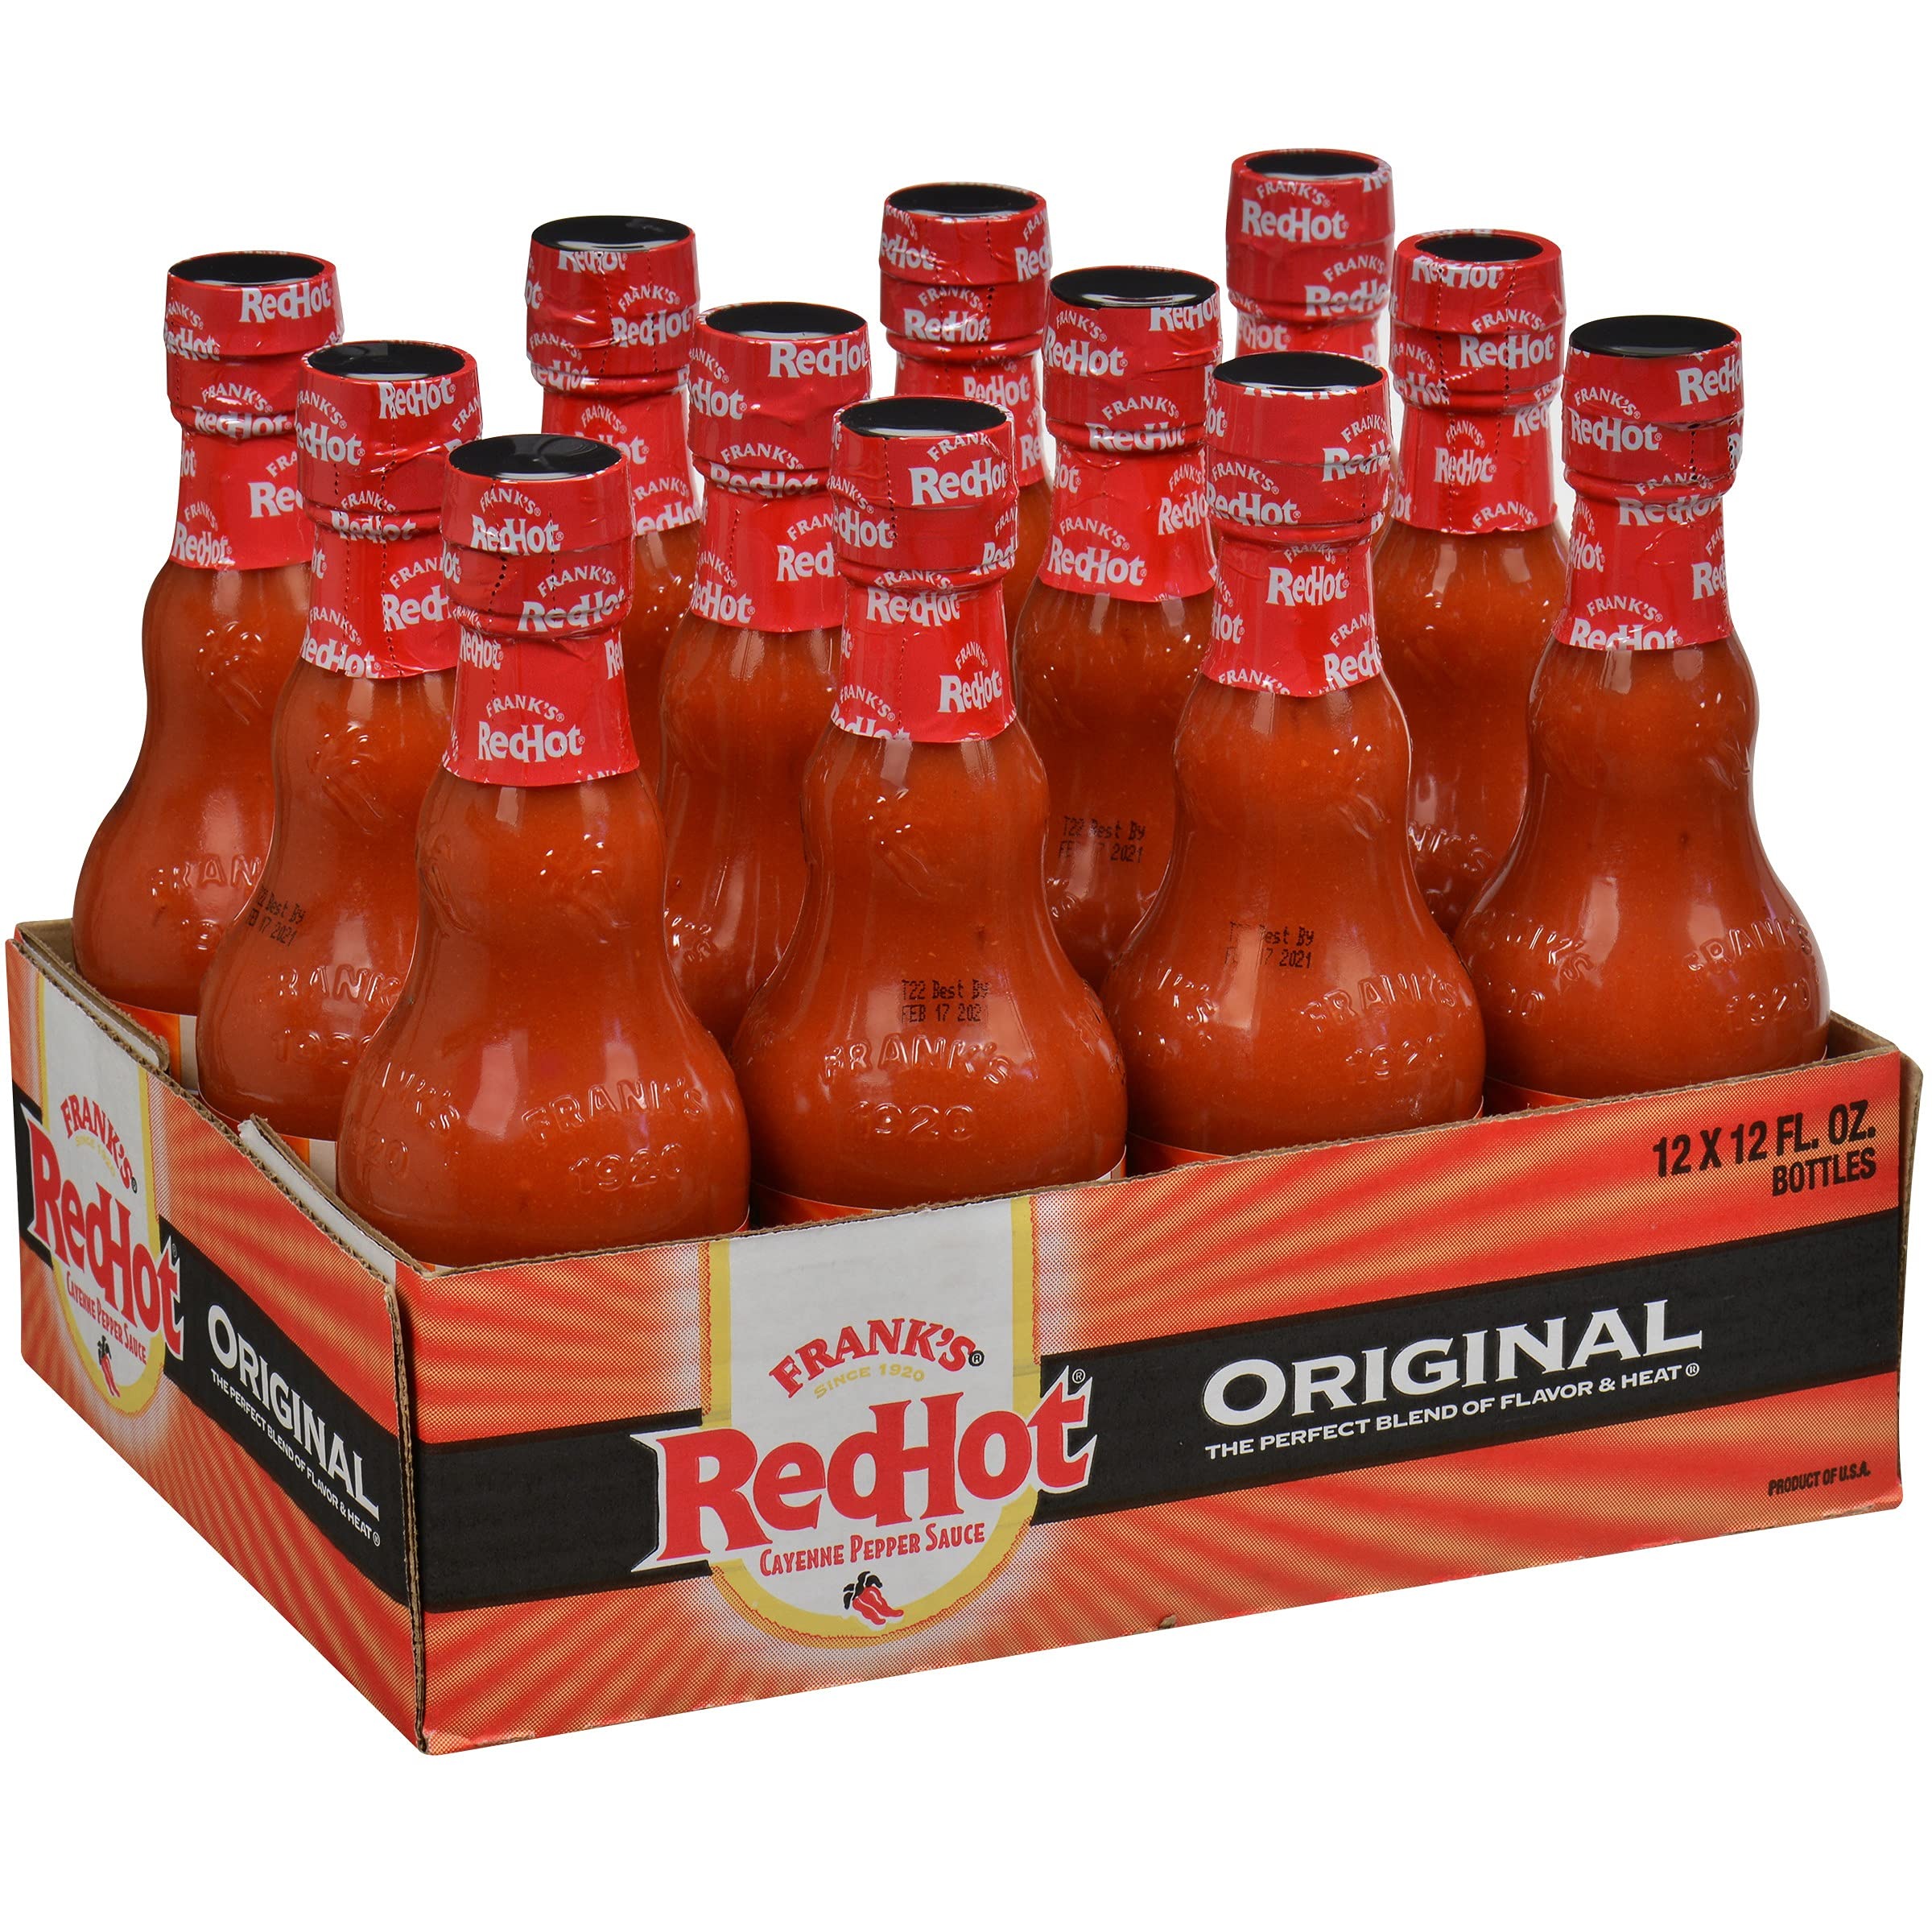
Item Name: Frank's RedHot Original Hot Sauce, 12 fl oz (Pack of 12) - One 12 Pack of 12 Fluid Ounce Bottles of Original Cayenne Pepper Hot Sauce, Great for Tabletop
Bullet Point 1: PERFECT BLEND OF FLAVOR & HEAT A few dashes of Frank's RedHot Original Cayenne Pepper Sauce will go a long way toward exciting the palate and your plate; add in small increments to elevate your food's flavor; cayenne pepper sauce offers a satisfying heat
Bullet Point 2: MADE FROM HIGH QUALITY PEPPERS: This hot sauce features incredible heat and delicious flavor gleaned from premium cayenne peppers; other flavor-packed ingredients include distilled vinegar and garlic for unmatched flavor
Bullet Point 3: PERFECT FOR TABLETOP: Enhance any pasta, fish, meat or luxury dish with a fiery taste that will impress all your patrons; leave small bottles on tabletops to let your family or customers choose how much hot sauce they want to use
Bullet Point 4: VERSATILE SAUCE: This cayenne pepper sauce promises a bold, spicy flavor you can add to everything from dressings to dips to wings; dress up beloved recipes or experiment with new ones using this cayenne flavor for inspiration
Bullet Point 5: FEEL GOOD INGREDIENTS: Frank's RedHot Original Cayenne Pepper Sauce adds delicious flavor to your favorite recipes with a formula that is gluten-free, dairy-free, kosher and vegetarian, and naturally contains no fat or calories
Value: 144.0
Unit: Fl Oz

Price: 5.24